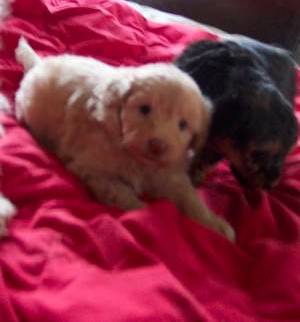
Label: dog